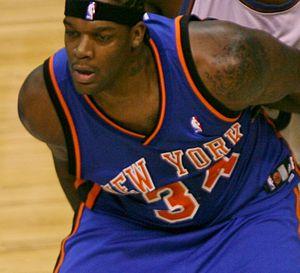
Eddy Curry Jr., né le 5 décembre 1982 à Calumet City dans l'Illinois aux États-Unis, est un joueur professionnel de basket-ball.